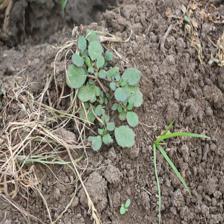
Label: BroadLeafWeed